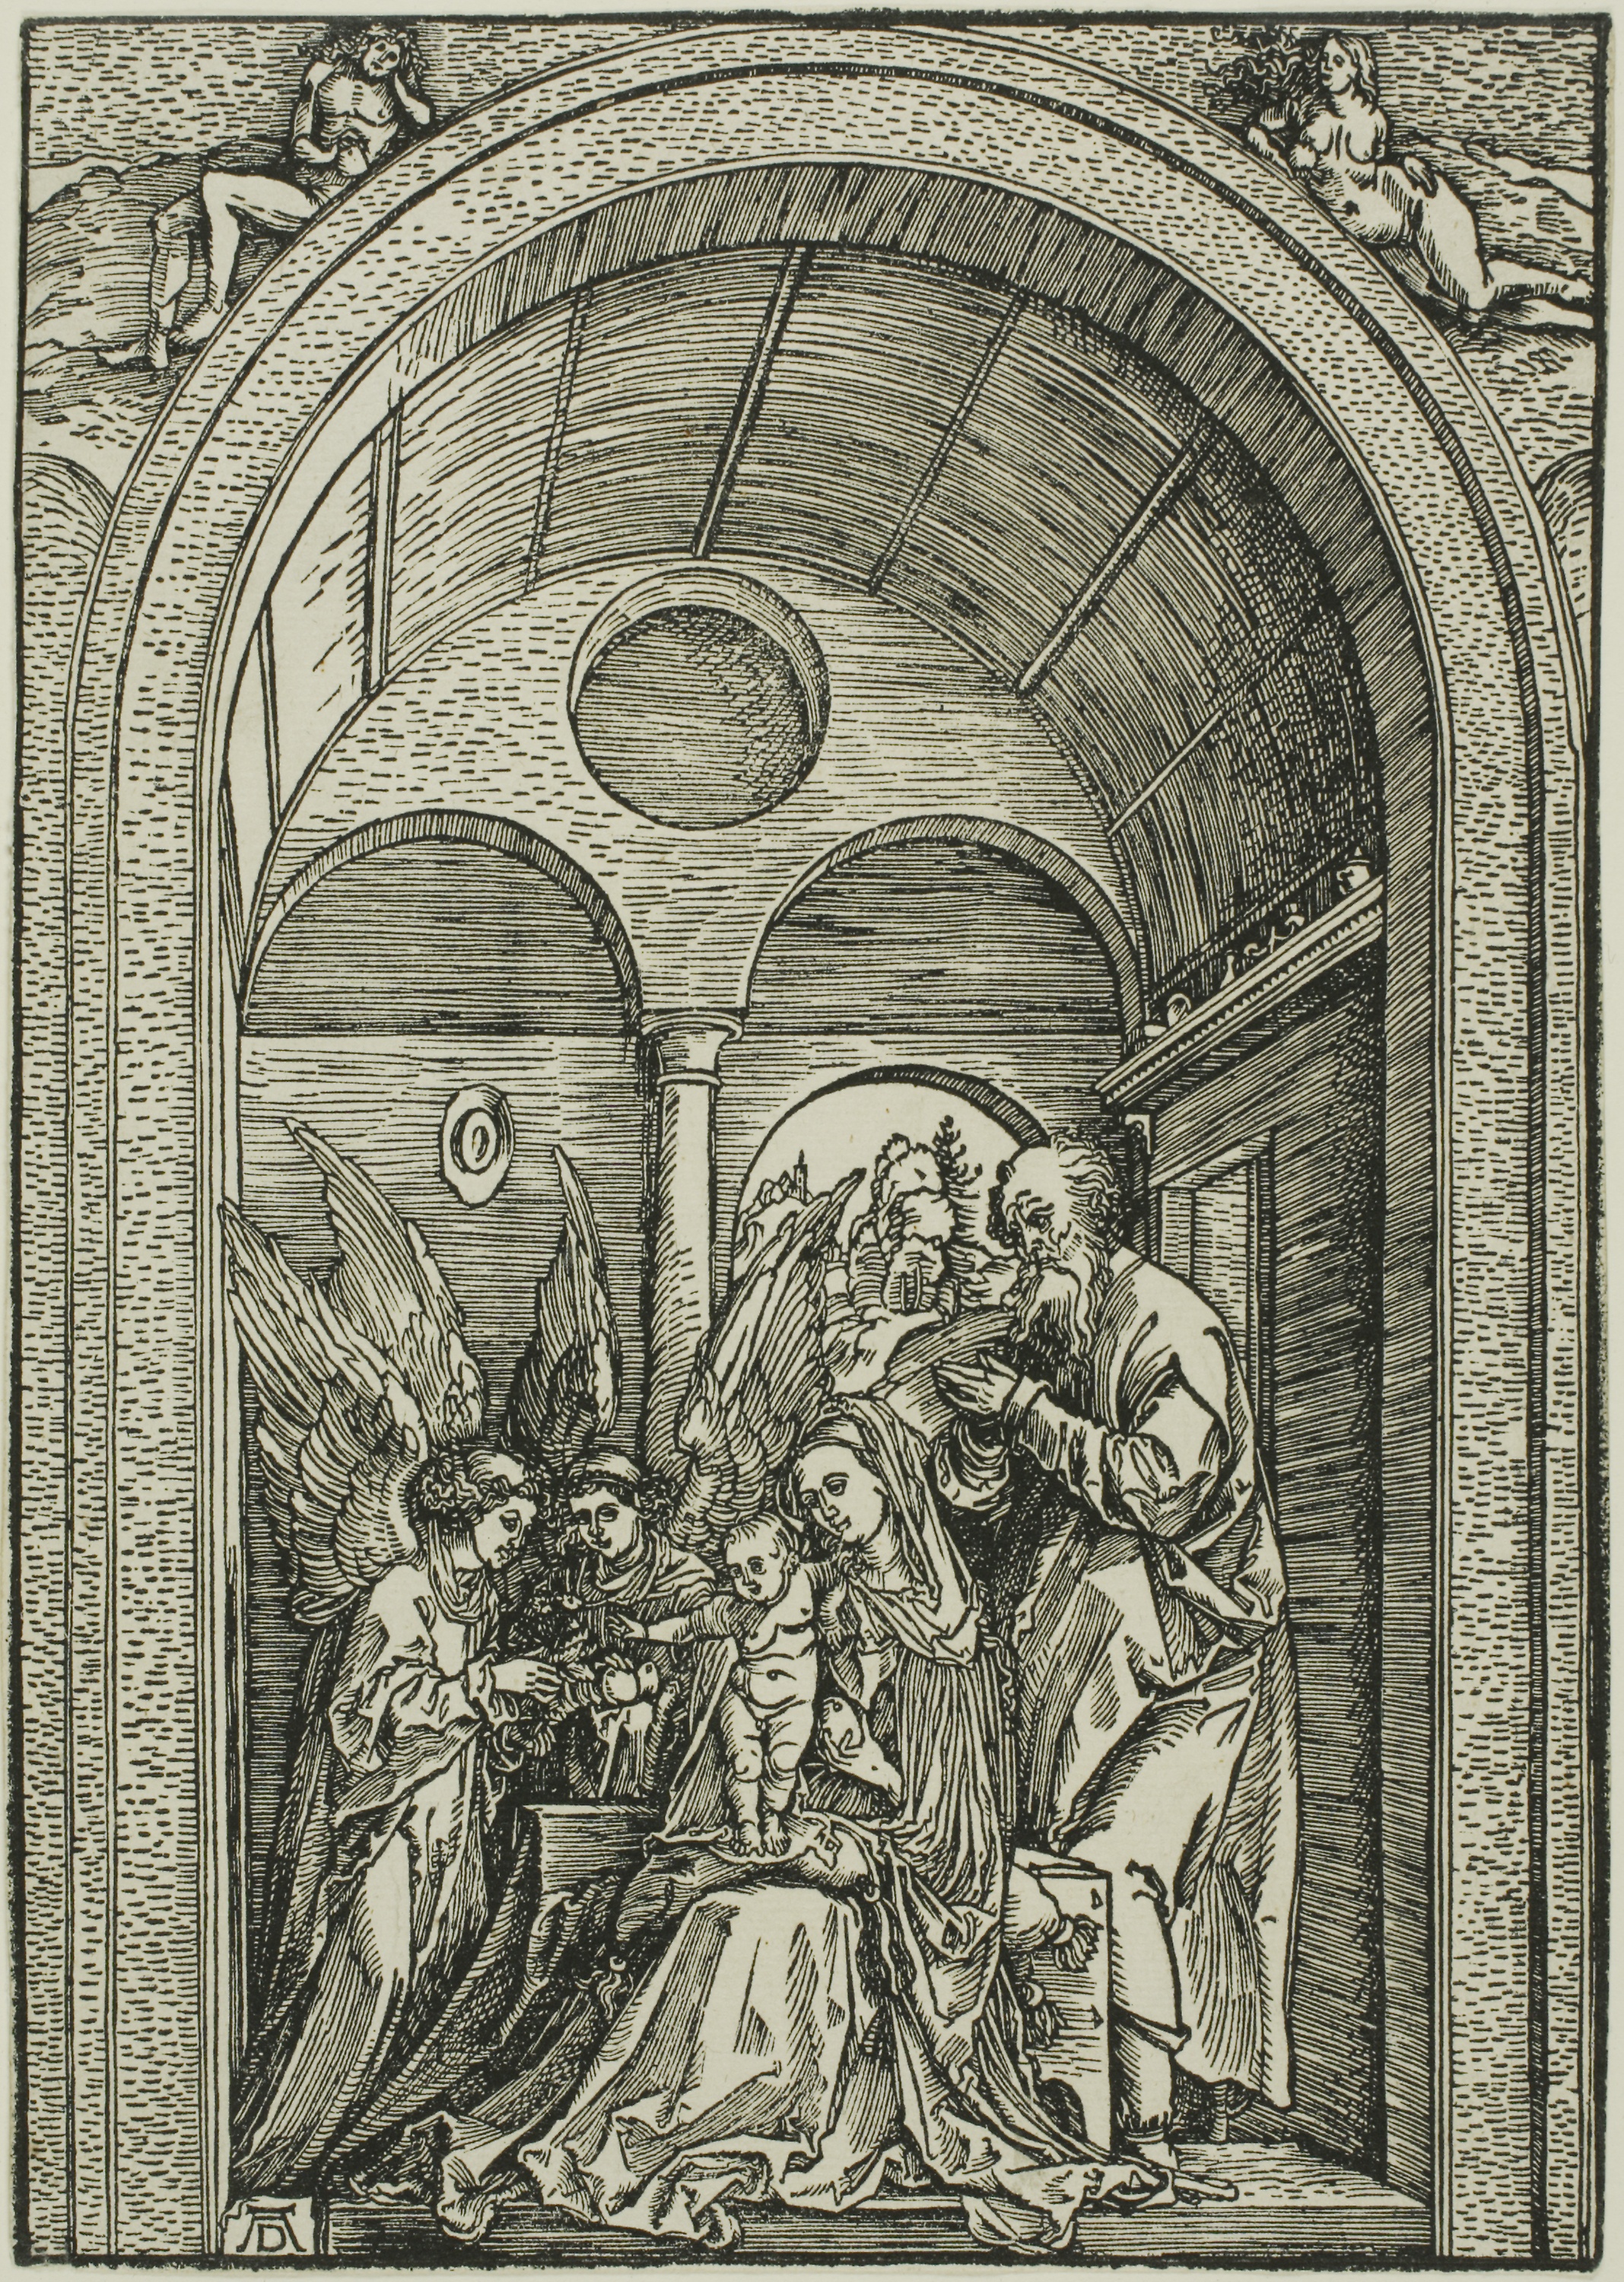
arch, history, black and white, art, ancient history, stone carving, byzantine architecture, monochrome, relief, middle ages, medieval architecture, visual arts, gothic architecture, stock photography, artwork